Craig Robinson (actor)

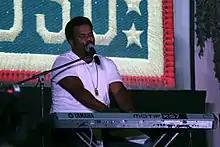
Robinson performing in 2014

For a number of years, Robinson and comedian Jerry Minor had a comedy act where they performed as musical duo L. Witherspoon & Chucky, with Minor as smooth singing L. Witherspoon and Robinson as Chucky, the keyboard player and back-up singer. They performed the act on HBO's "Sketch Pad", several stand-up shows on Comedy Central, "Real Time with Bill Maher", and "Jimmy Kimmel Live!"